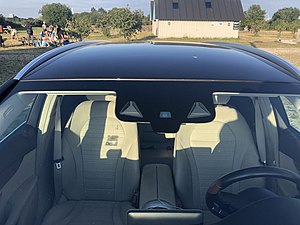
Vejassistent
Stereo kamera på Mercedes
Stereo kamera på Mercedes
stereo camera supporting the cars head unit in self-driving
Lane assist, vejassistent og vognbaneassistent er oftest placeret og monteret i bilens forrude i form af to kameraer som registrerer vejstriber og vejen. Funktionerne kan være forskellige hos de forskellige producenter men fælles er, at vognbaneassistenten skal assistere føreren af bilen med kørsel eller alarmere føreren i nødsituationer eksempelvis ved træthed eller uopmærksomhed.